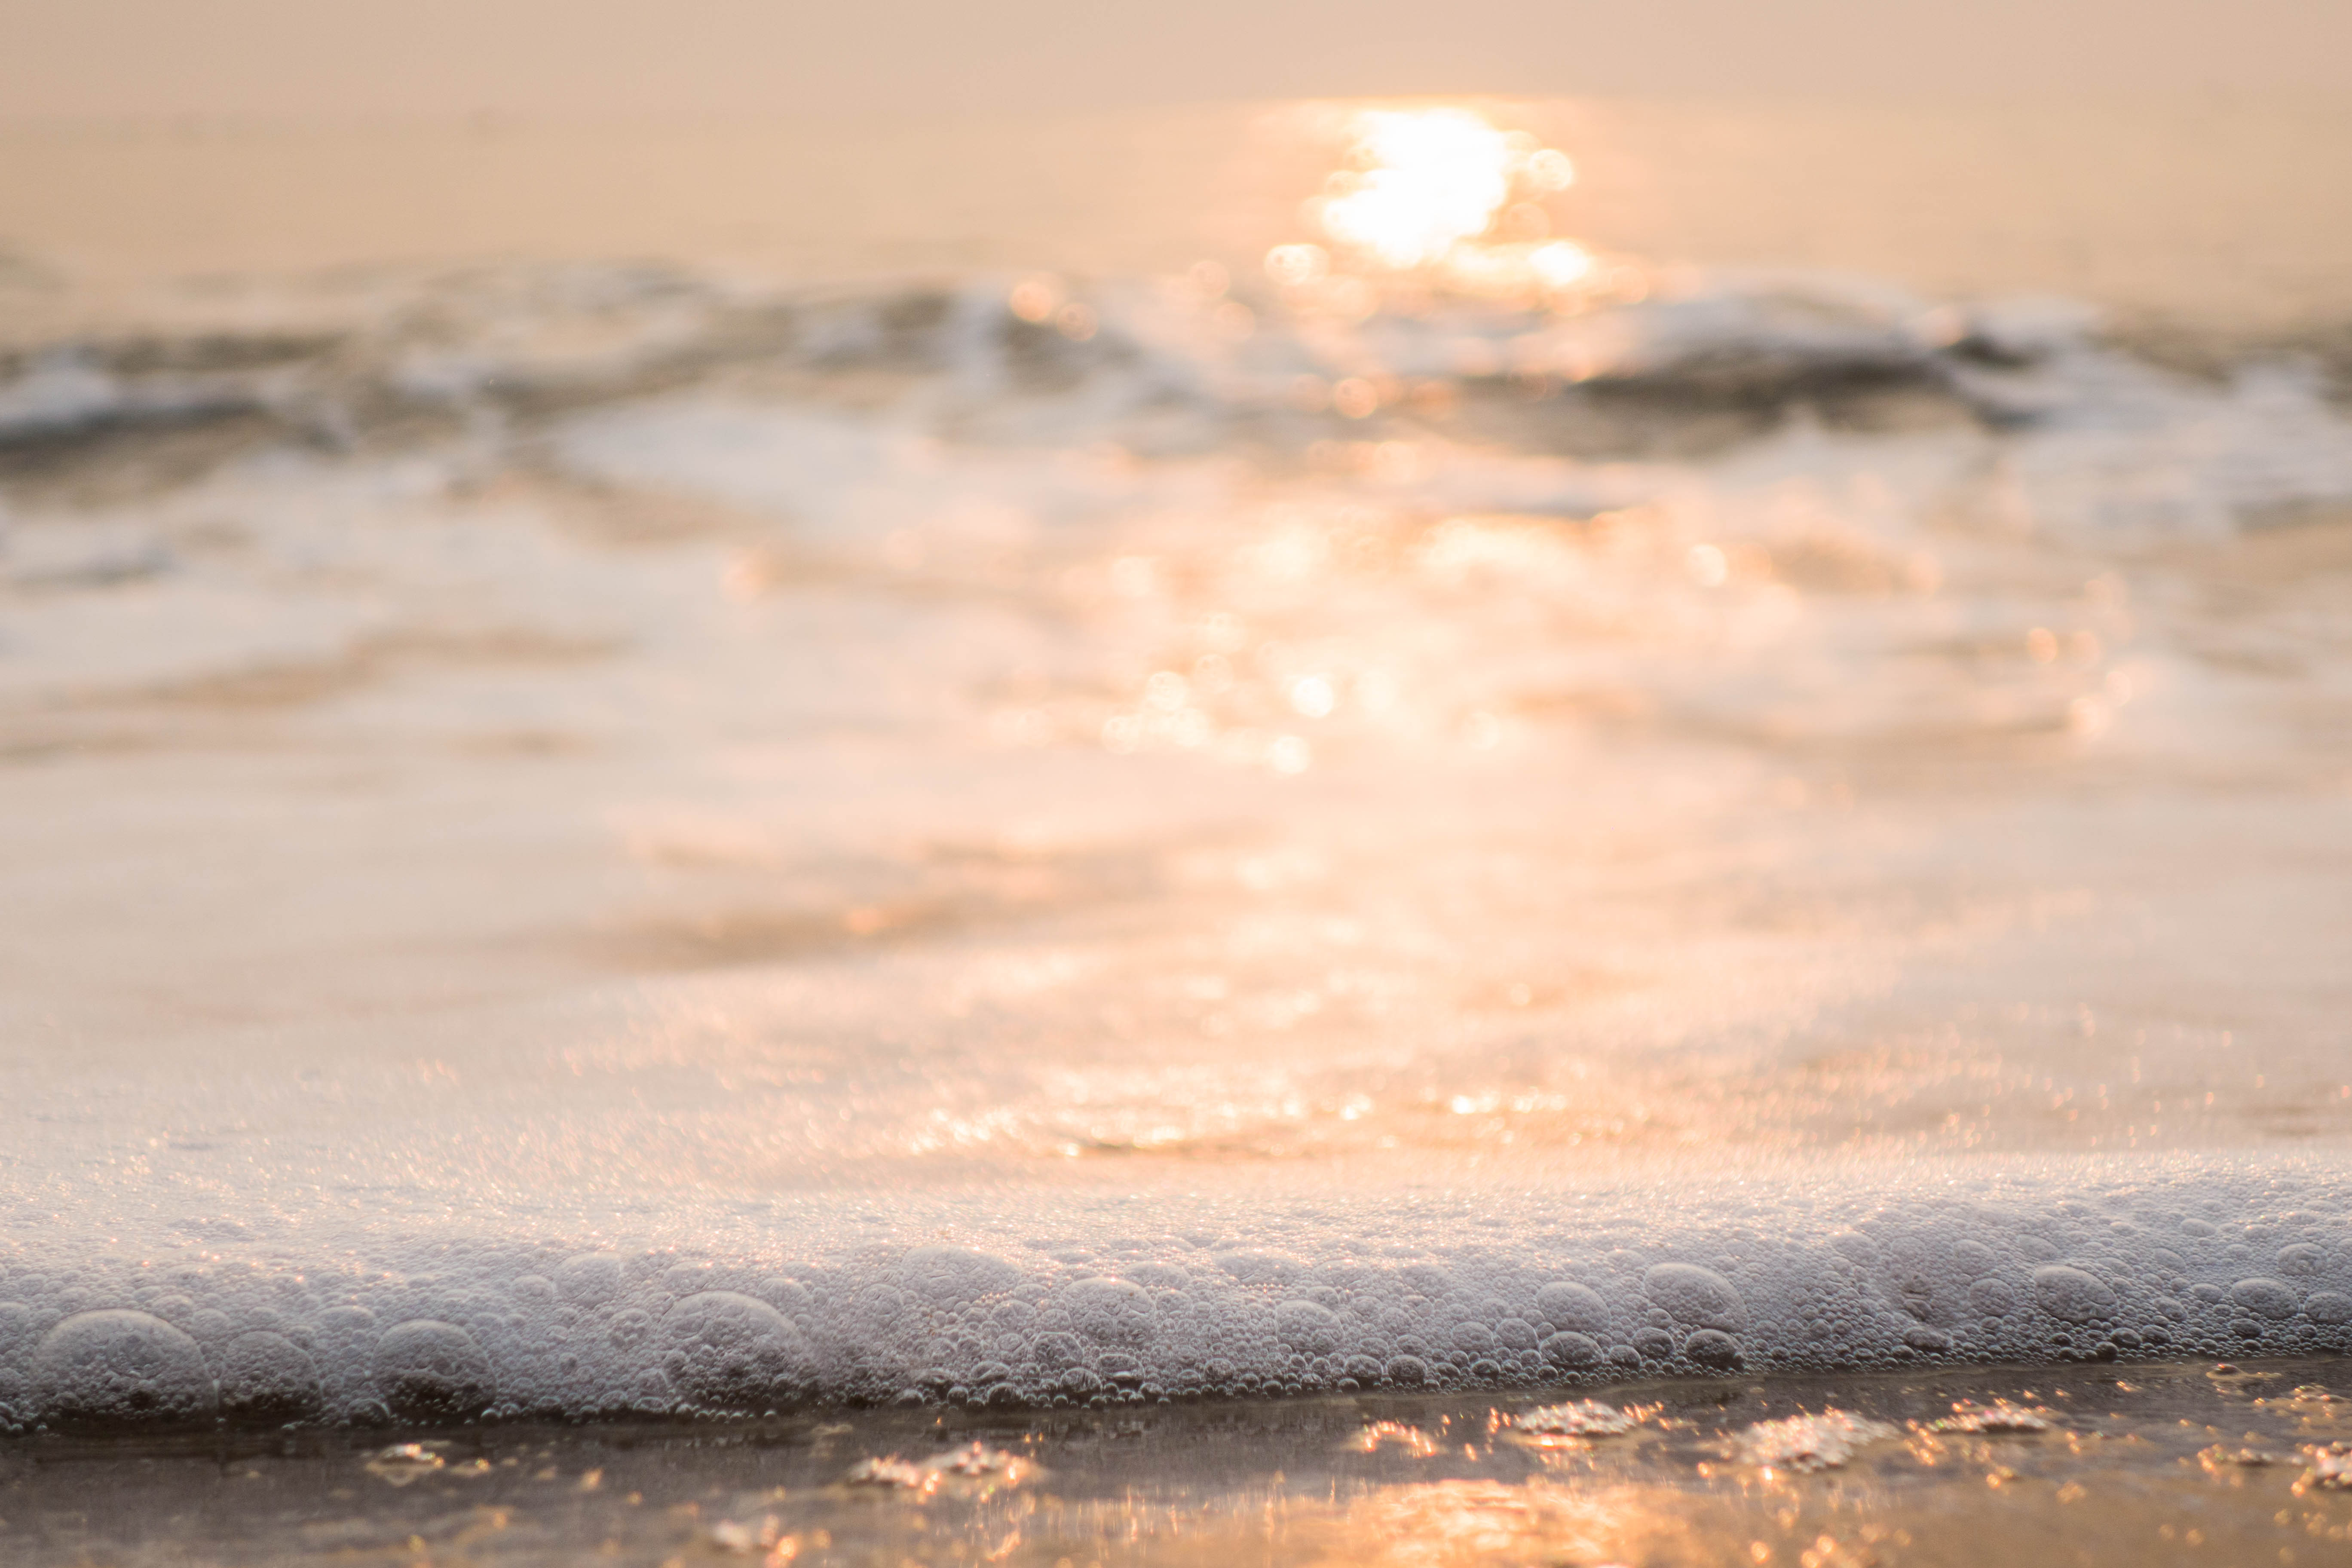
sea, morning, soft wave, sky, wave, cloud, wind wave, ocean, horizon, shore, water, sunrise, sunset, sunlight, beach, calm, atmosphere, tide, evening, coast, vacation, landscape, sun, dawn, meteorological phenomenon, afterglow